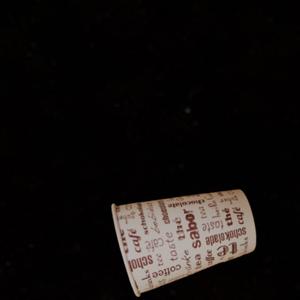
Label: cups